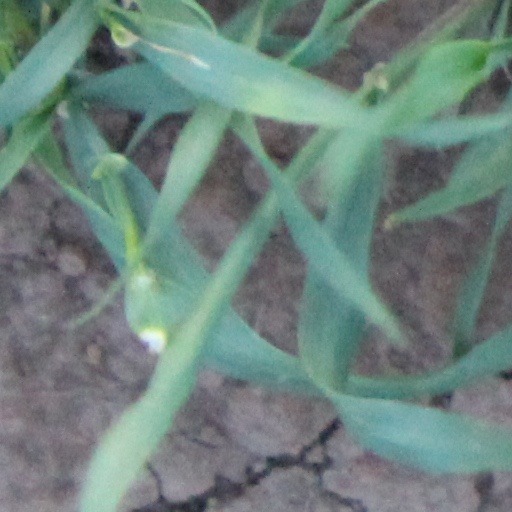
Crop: wheat